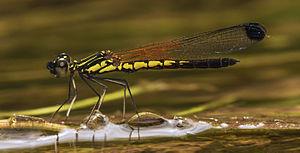
Libellago lineata est un insecte de l'ordre des odonates, du sous-ordre des Zygoptera et de la famille des Chlorocyphidae.